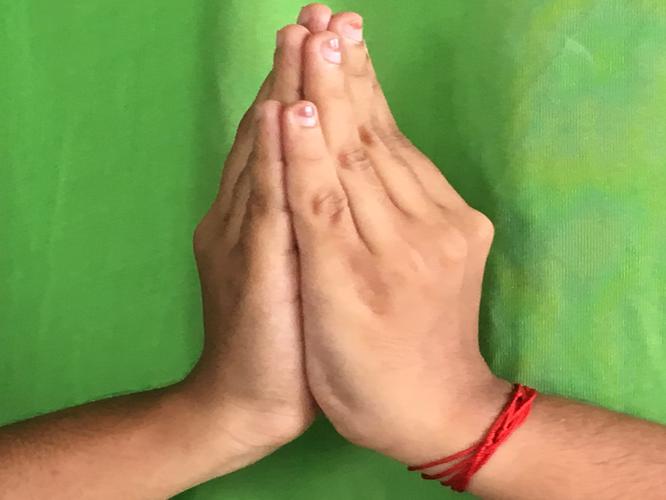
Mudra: Kapotham
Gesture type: double_hand